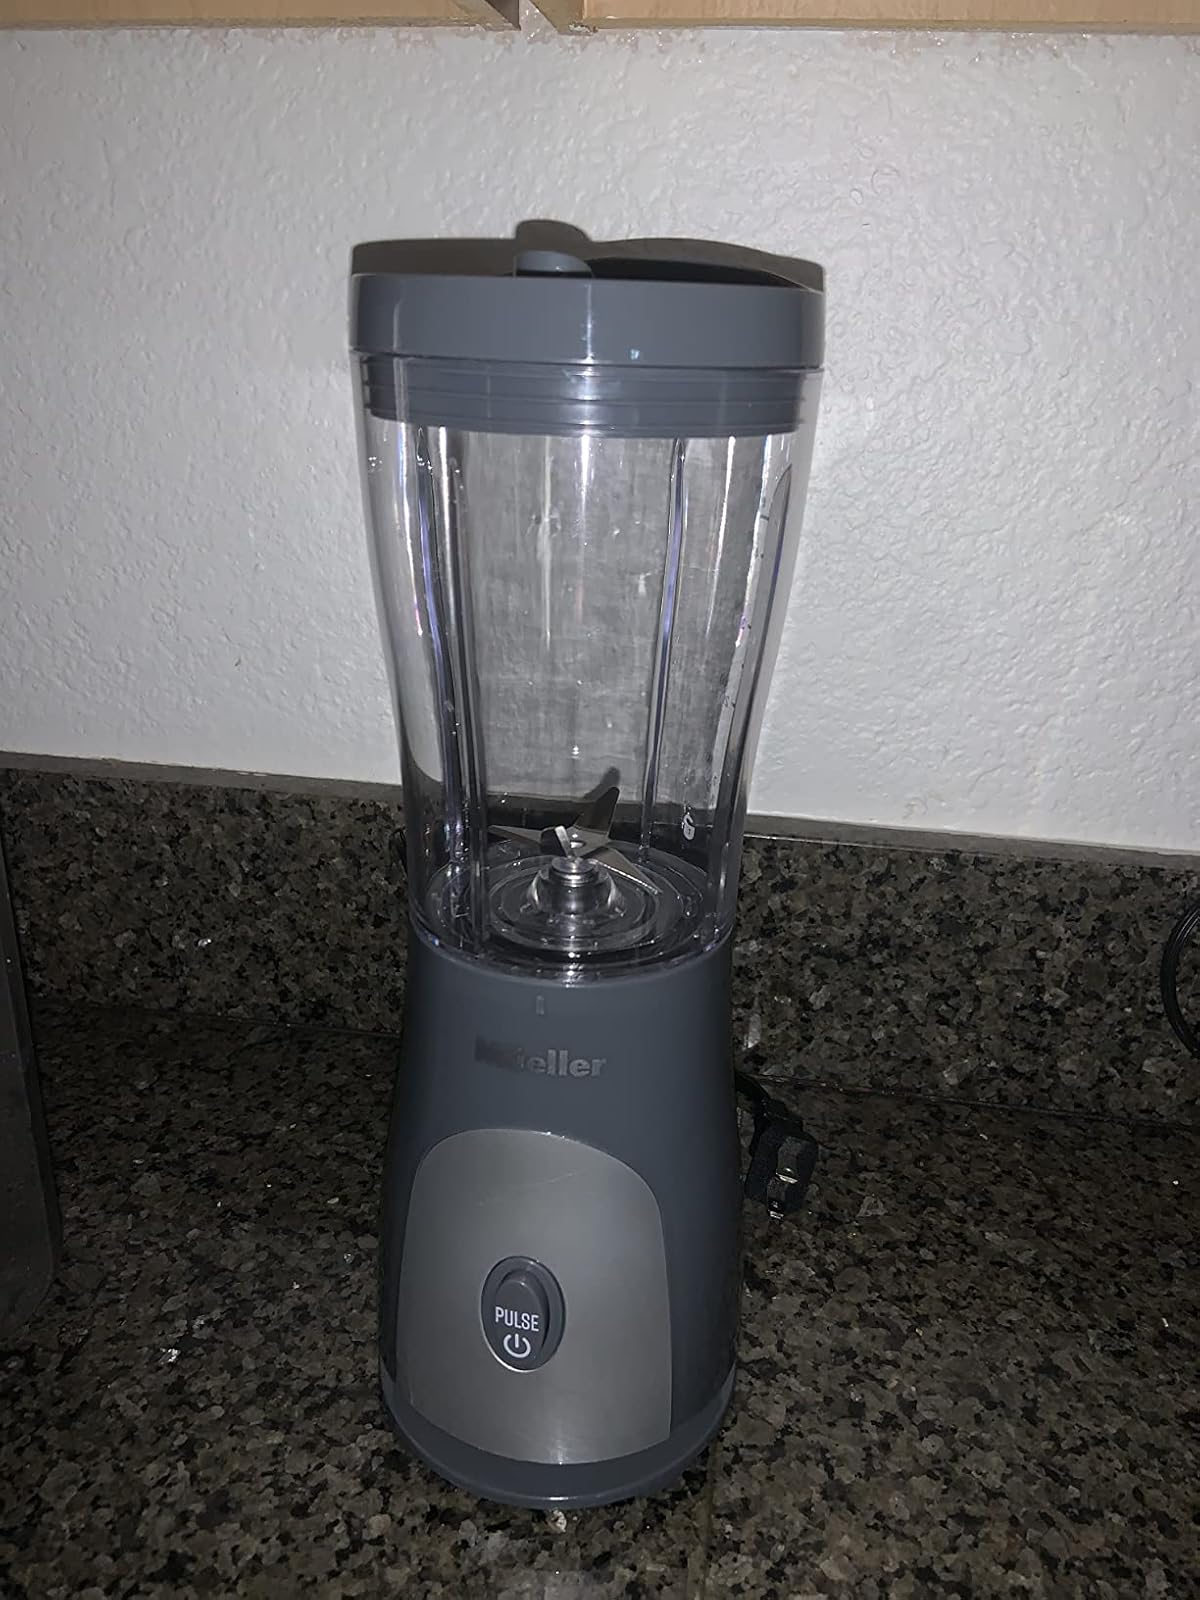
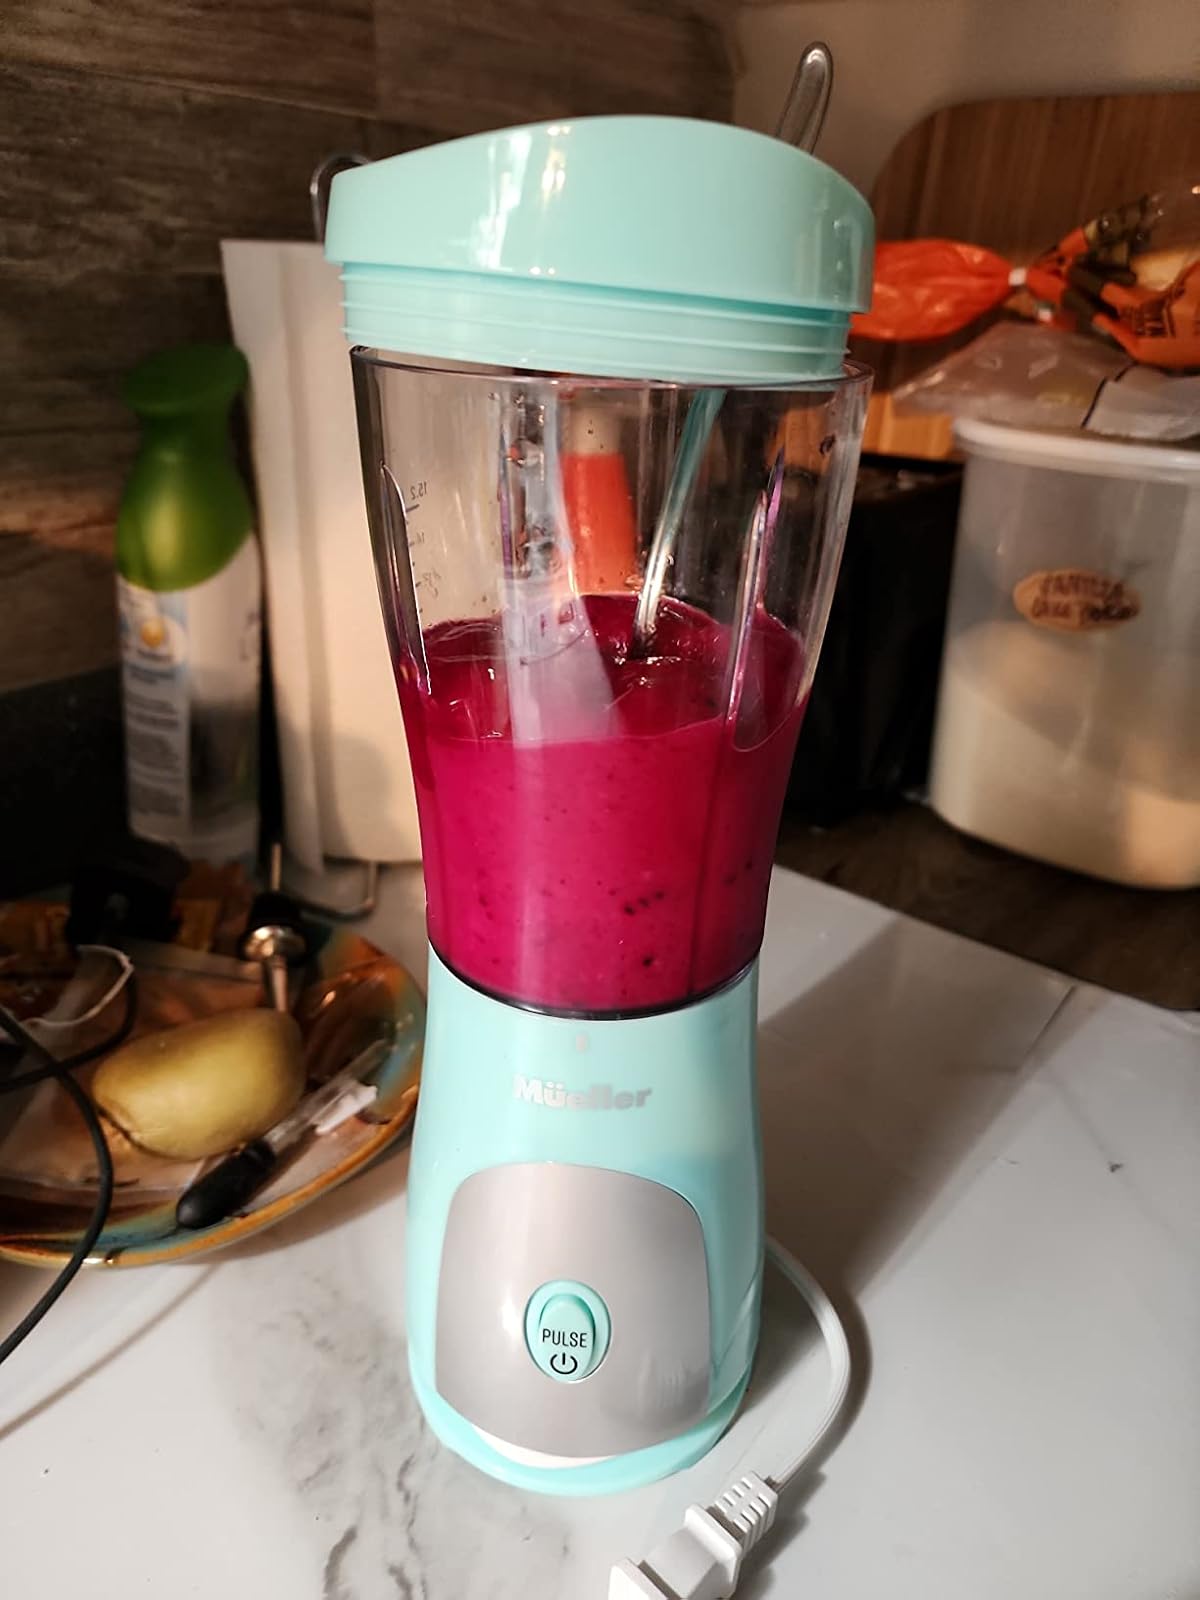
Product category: items_blender
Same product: no